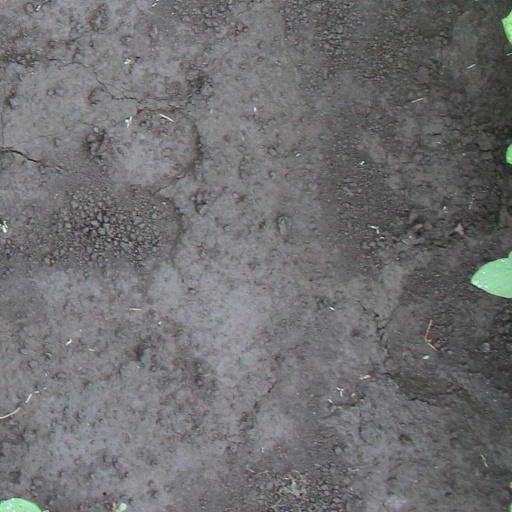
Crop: soybean